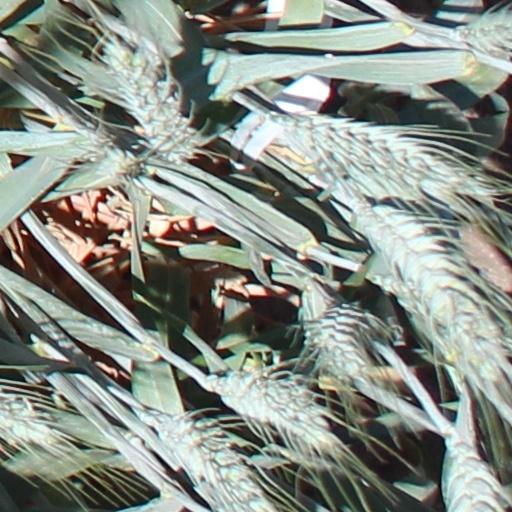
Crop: wheat